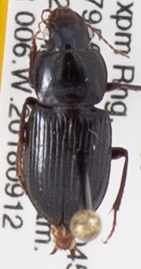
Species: Discoderus robustus
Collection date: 2018-09-12
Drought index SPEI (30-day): -0.39
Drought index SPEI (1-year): -1.69
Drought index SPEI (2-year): -1.45